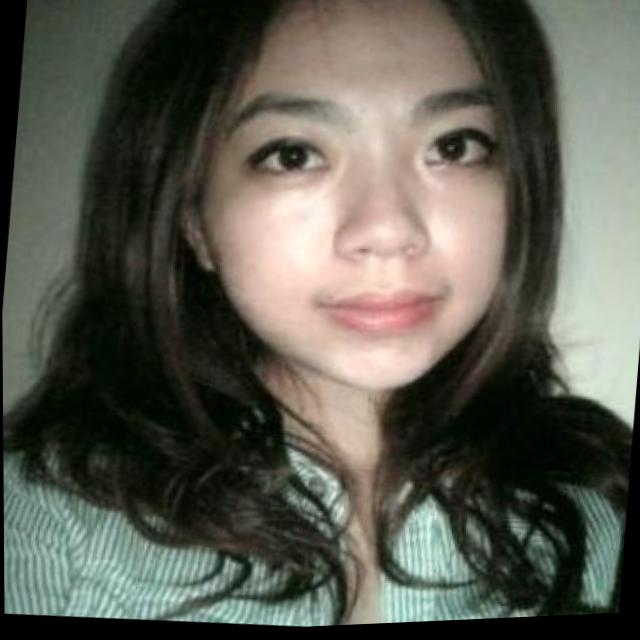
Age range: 13-20